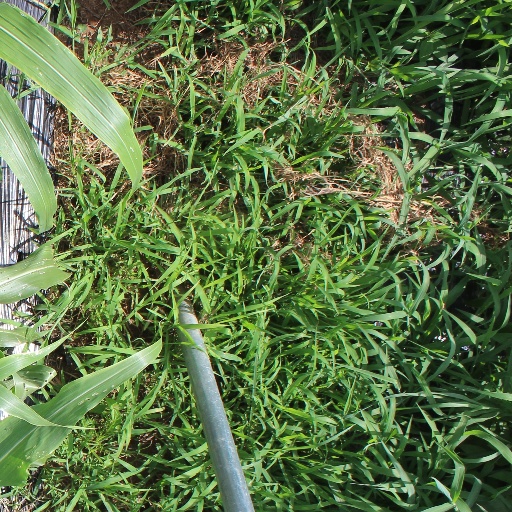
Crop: sorghum